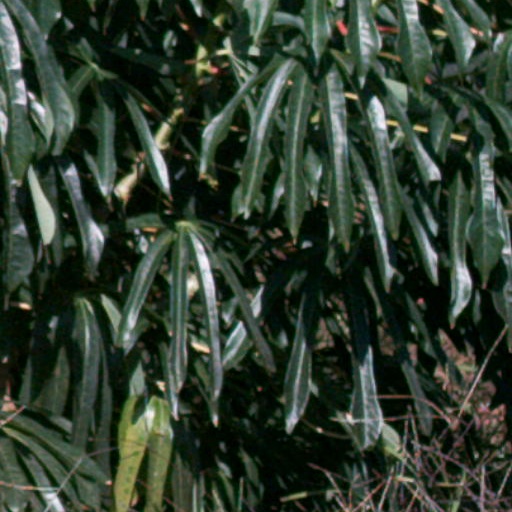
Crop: cassava